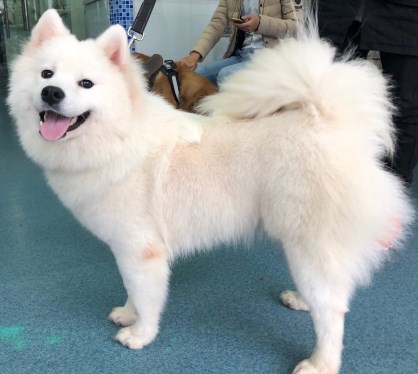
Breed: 2192-n000088-Samoyed